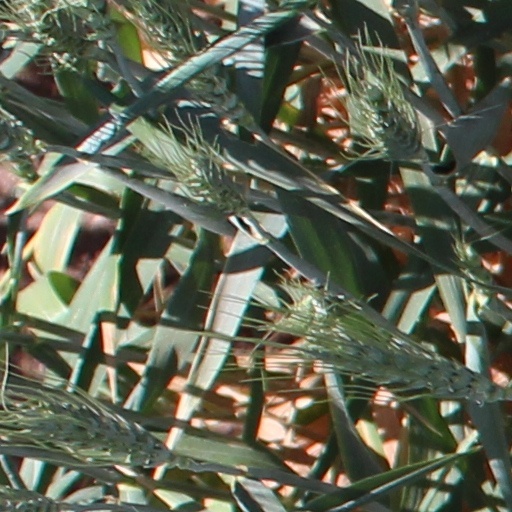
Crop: wheat